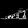
Label: Sandal